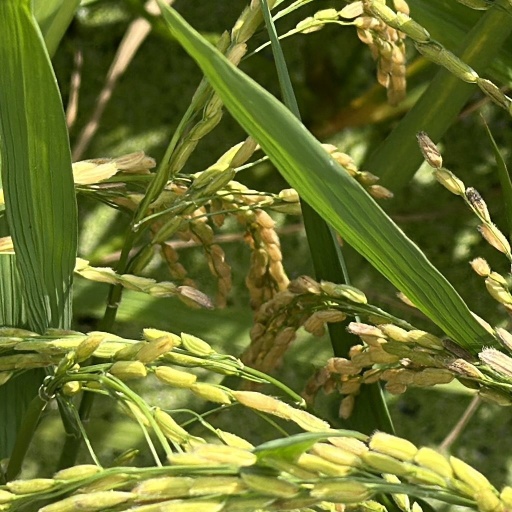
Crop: rice